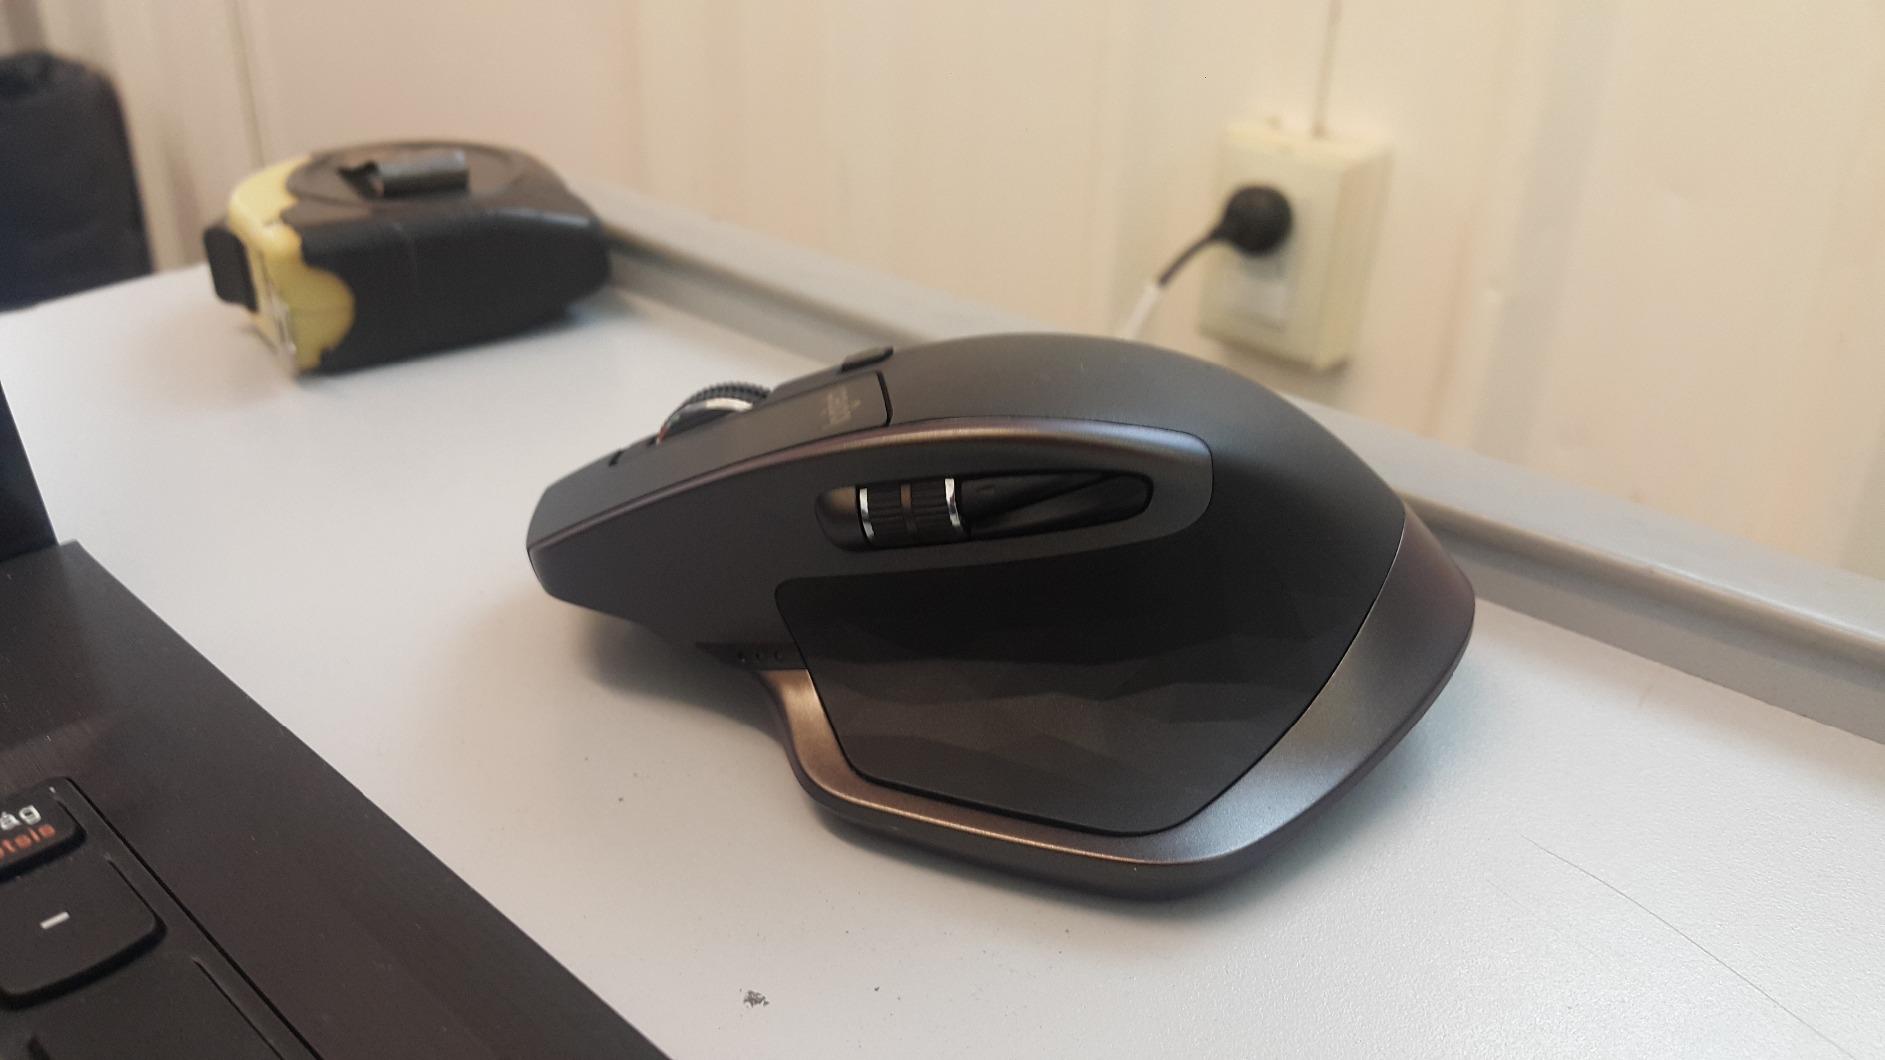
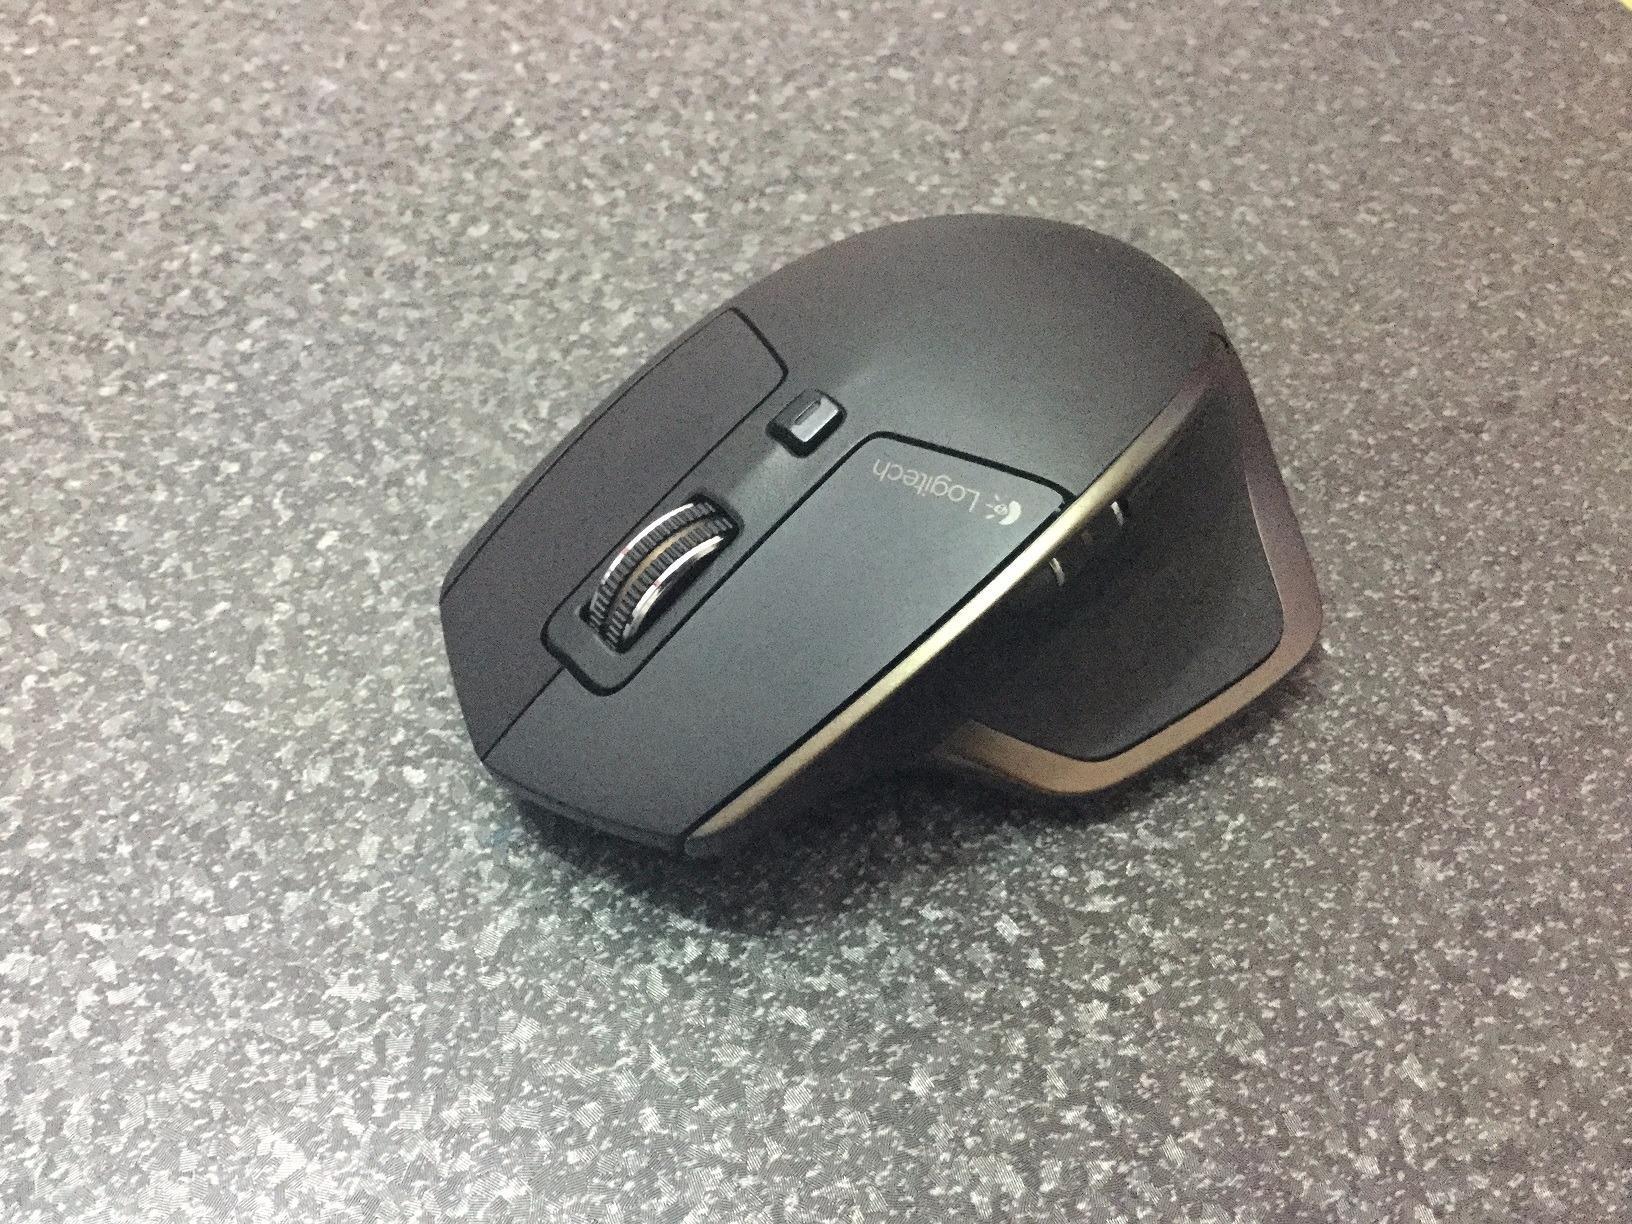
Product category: mouse
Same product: yes